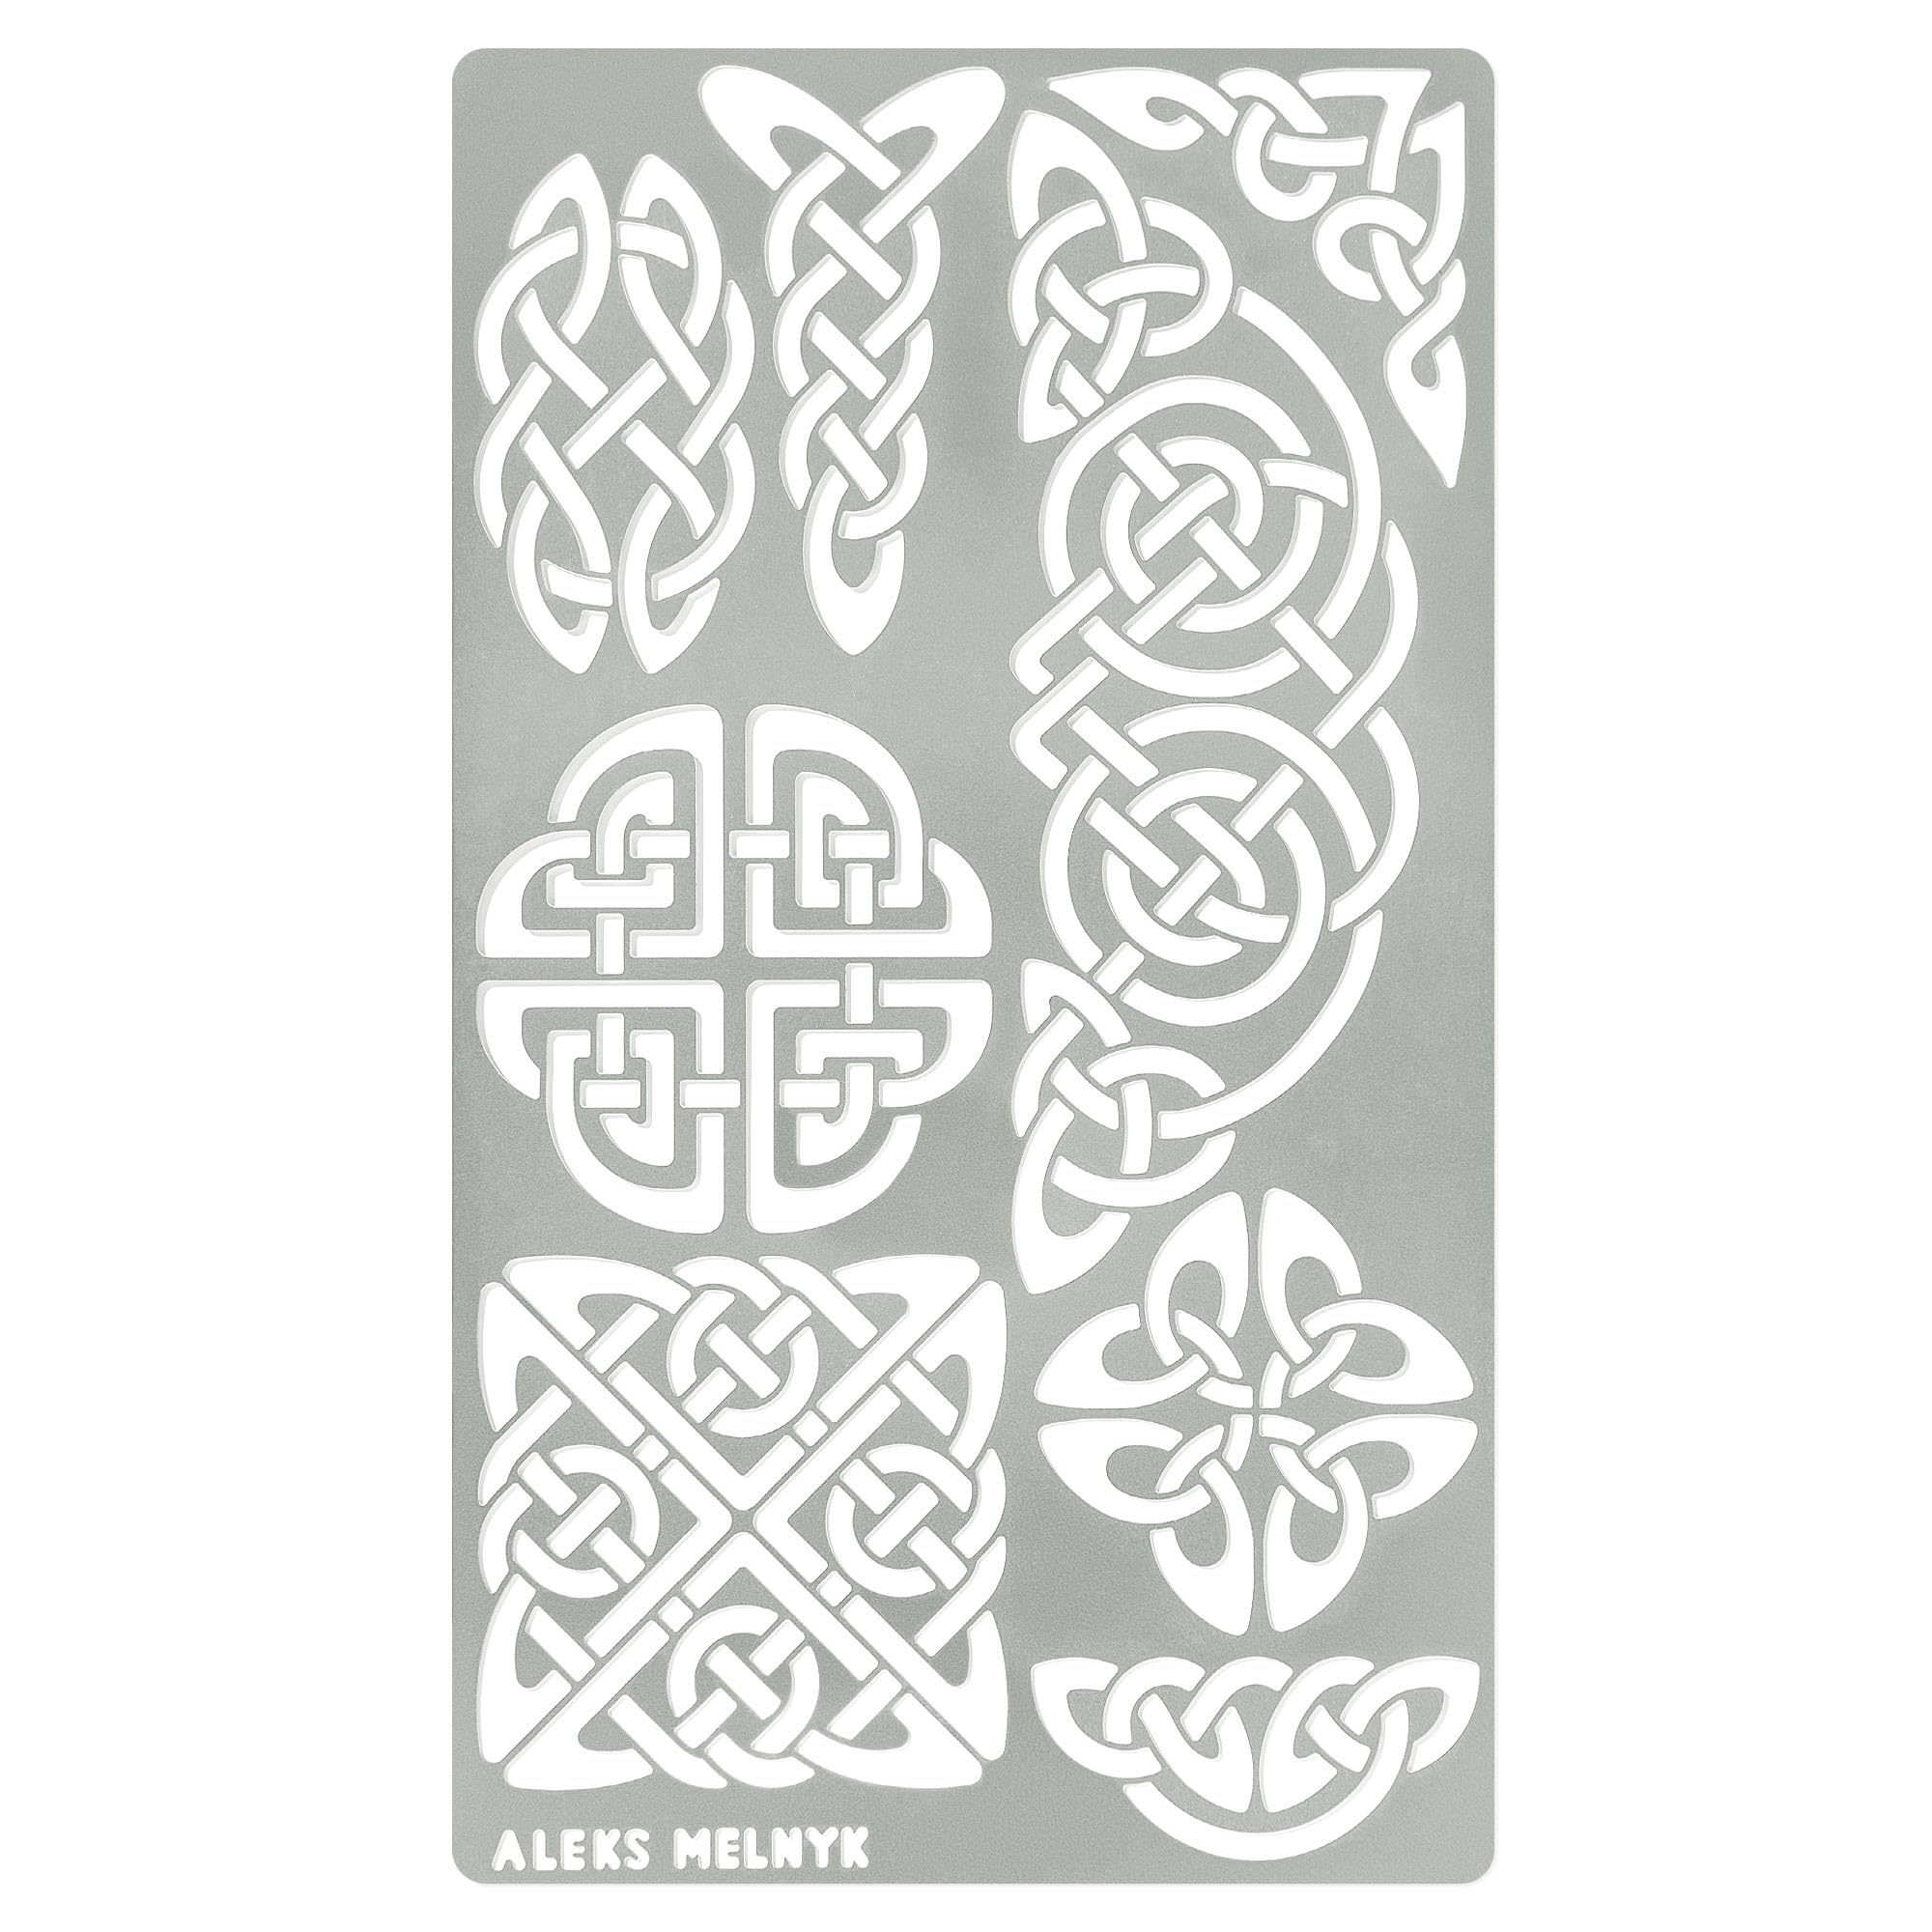
Aleks Melnyk No.37.2 Metal Journal Stencil, Pyrography Celtic Patterns, Celtic Knot, Viking Stencil, Wood Burning Template, Wood Carving Template, Bullet Journaling
Brand: Aleks Melnyk Features: Metal Journal stencil - Small border celtic knot, scandinavian, viking knotwork symbol, pentagram symbols, protection sigil magick, magic, witchery. Products and supplies for papercrafting, card making and mixed-media projects Well suited as a texture for artwork, drawing paintings, wall decor. Small stencil for scrapbooking. Stencil plantillas for painting on wood. Stencil for painting on wood furniture, estencil para craft, deco wall, decorative Metal Template for painting, pyrography, wood burning, leather burning, engraving, carving, crafting, chemical wood burning, jelly plate mark making. Crafters workshop stencil Can be used in conjunction with scorch paste, flame paste, burning gel, heat gun, woodburning pen for beginners and Intermediate, spray paint, pen marker, polymer clay, soldering iron with adjustable temperature, professional pyrography machine, graphite pencils, ballpoint pens, electric engraving tool (pen) Wicca stencil 'Celtic Knot' - great tool for beginners, intermediate and professionals. Metal Template - Stainless steel, 4 x 7 inch (102 x 178 mm.), Thickness: 0.3 mm. Reusable Metal Stencil - 1 PC model number: Stencil 37.2 Part Number: Stencil 37.2 Details: - Metal Journal stencil - Small border celtic knot, scandinavian, viking knotwork symbol, pentagram symbols, protection sigil magick, magic, witchery. Products and supplies for papercrafting, card making and mixed-media projects - Well suited as a texture for artwork, drawing paintings, wall decor. Small stencil for scrapbooking. Stencil plantillas for painting on wood. Stencil for painting on wood furniture, estencil para craft, deco wall, decorative - Metal Template for painting, pyrography, wood burning, leather burning, engraving, carving, crafting, chemical wood burning, jelly plate mark making. Crafters workshop stencil - Can be used in conjunction with scorch paste, flame paste, burning gel, heat gun, woodburning pen for beginners and Intermediate, spray paint, pen marker, polymer clay, soldering iron with adjustable temperature, professional pyrography machine, graphite pencils, ballpoint pens, electric engraving tool (pen) - Wicca stencil 'Celtic Knot' - great tool for beginners, intermediate and professionals. Metal Template - Stainless steel, 4 x 7 inch (102 x 178 mm.), Thickness: 0.3 mm. Reusable Metal Stencil - 1 PC EAN: 0749524573989 Package Dimensions: 7.3 x 4.1 x 0.2 inches
Brand: Aleks Melnyk
Category: Arts & Entertainment > Hobbies & Creative Arts > Arts & Crafts > Art & Crafting Tools > Craft Measuring & Marking Tools > Stencils & Die Cuts